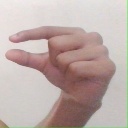
अक्षर: ग